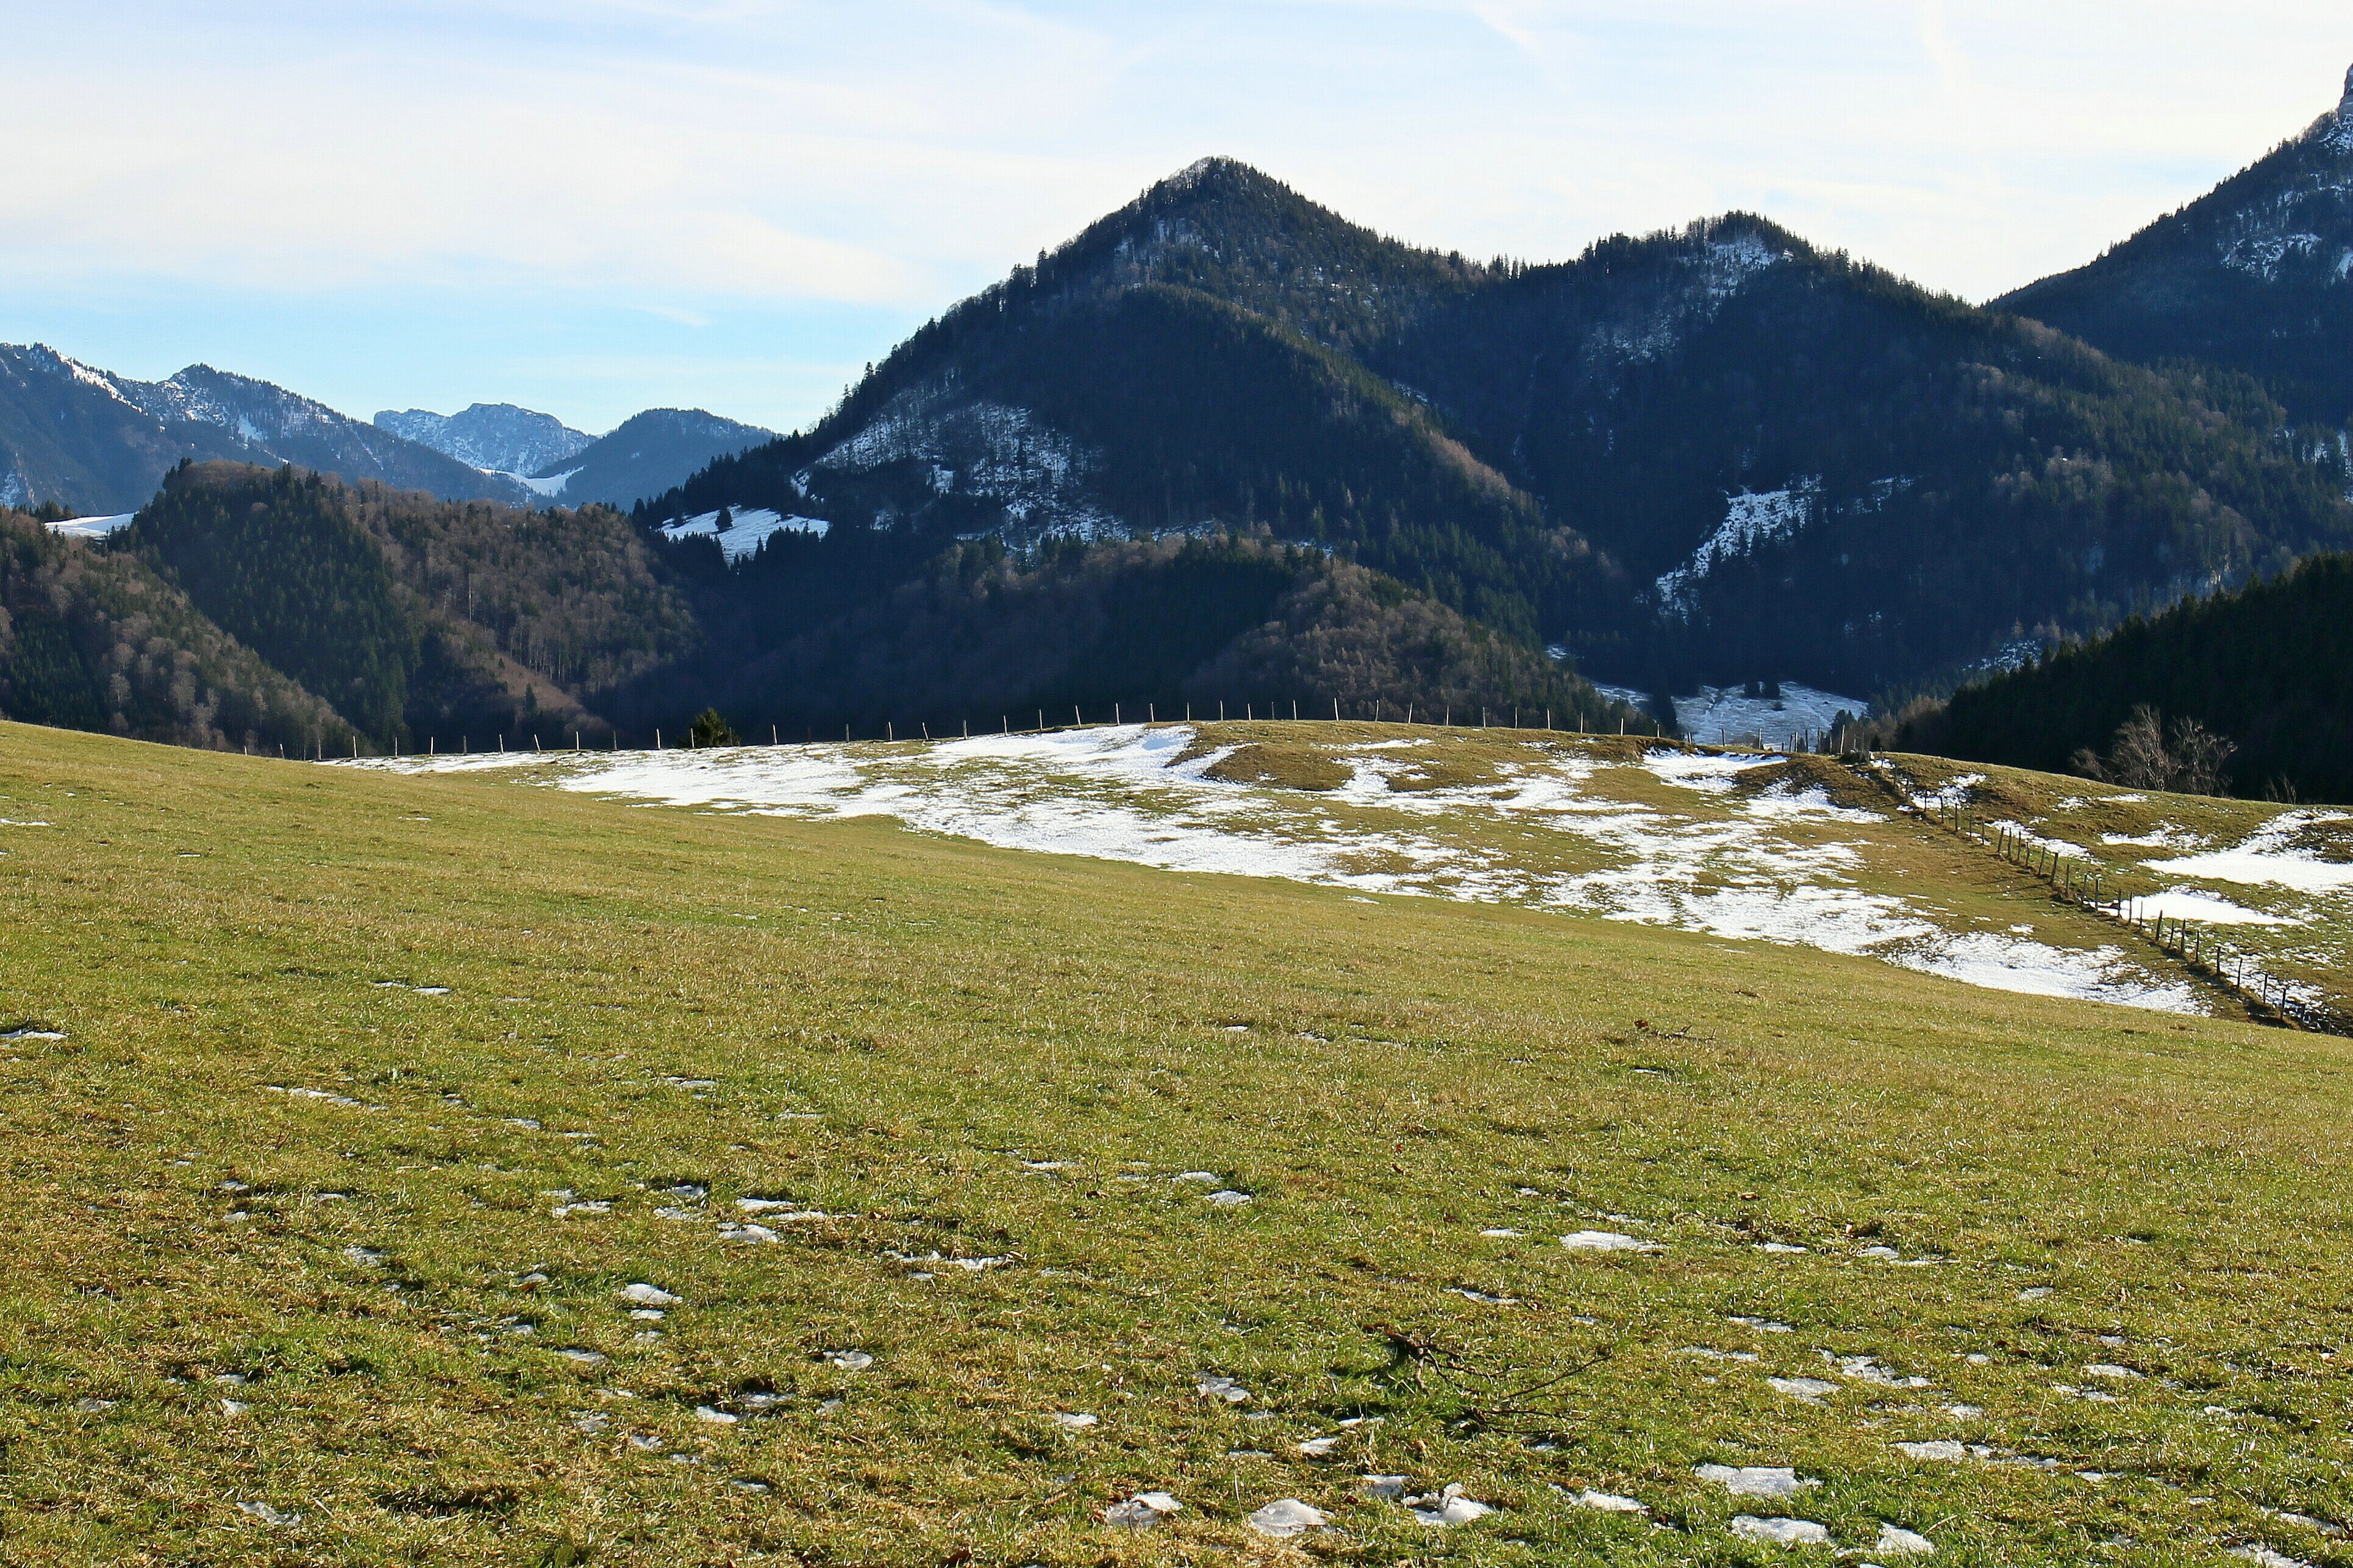
landscape, nature, wilderness, walking, mountain, hiking, meadow, hill, lake, adventure, valley, mountain range, pasture, highland, ridge, summit, mountains, alps, grassland, backpacking, plateau, fell, loch, ecosystem, tundra, management, landform, mountain meadows, mountain pass, alpine dairy farming, alpine meadow, mountain meadow, alpine pasture, geographical feature, mountainous landforms